Risto Jankov

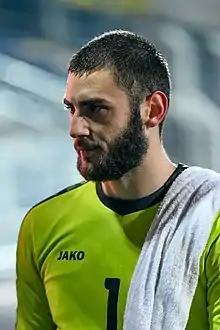
Jankov in 2018

Risto Jankov (born 5 September 1998) is a Macedonian footballer who plays as a goalkeeper for Bregalnica Štip.